Papaver rhoeas

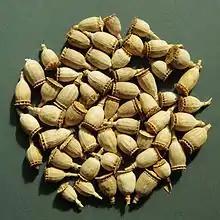
Capsules

Its origin is not known for certain. As with many such plants, the area of origin is often ascribed by Americans to Europe, and by northern Europeans to southern Europe. It is known to have been associated with agriculture in the Old World since early times and has had an old symbolism and association with agricultural fertility. It has most of the characteristics of a successful weed of agriculture. These include an annual lifecycle that fits into that of most cereals, a tolerance of simple weed control methods, the ability to flower and seed itself before the crop is harvested, and the ability to form a long-lived seed bank. The leaves and latex have an acrid taste and are mildly poisonous to grazing animals.